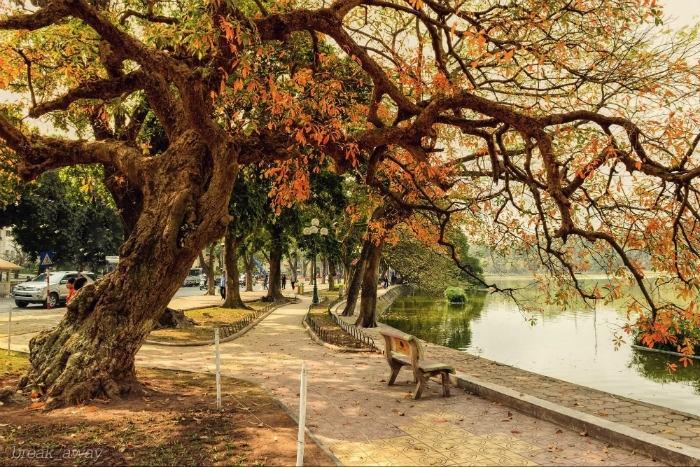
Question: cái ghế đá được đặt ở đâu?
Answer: ở ven một bờ hồ